Aristarchus of Samos

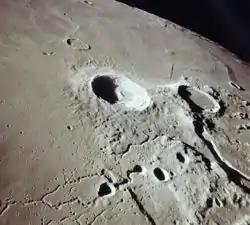
Aristarchus (center) and Herodotus (right), from Apollo 15, NASA photograph

Using these calculations, along with his estimated distances of the Sun from the Earth and Moon from the Earth, he created a triangle. Employing geometry similar to that he had already used for the distances, he was able to determine that the diameter of the Moon is roughly one-third of the Earth's diameter. In order to estimate the size of the Sun, Aristarchus considered the proportion of the Sun's distance to Earth in comparison to the Moon's distance from Earth, which was found to be roughly 18 to 20 times the length. Therefore, the size of the Sun is around 19 times wider than the Moon, making it approximately six times wider than the Earth's diameter.